Germany–Spain relations

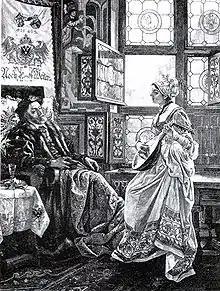
Barbara Blomberg with Emperor Charles V (wood engraving from 1894)

To secure the heritage, Charles concluded the Treaty of Noyon in 1516 for understanding with France. In 1519, after his grandfather Maximilian had died, he was also struck by the Austrian - habsburg inheritance. He was elected Roman-German King and assumed the title "Chosen Emperor" at his coronation in 1520.